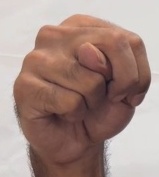
ASL sign: N